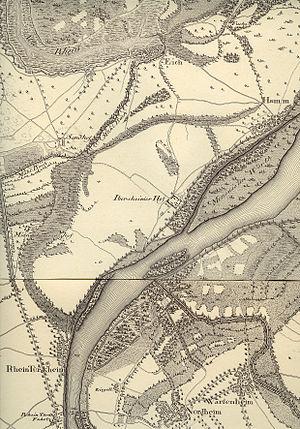
Ibersheim est un quartier de Worms, ville de Rhénanie-Palatinat. C'est le quartier le plus éloigné du centre ville et le plus petit en nombre d'habitants. Il est riche d'une histoire de 1500 ans, possède une agriculture exemplaire et se trouve dans une zone protégée du Vieux Rhin.